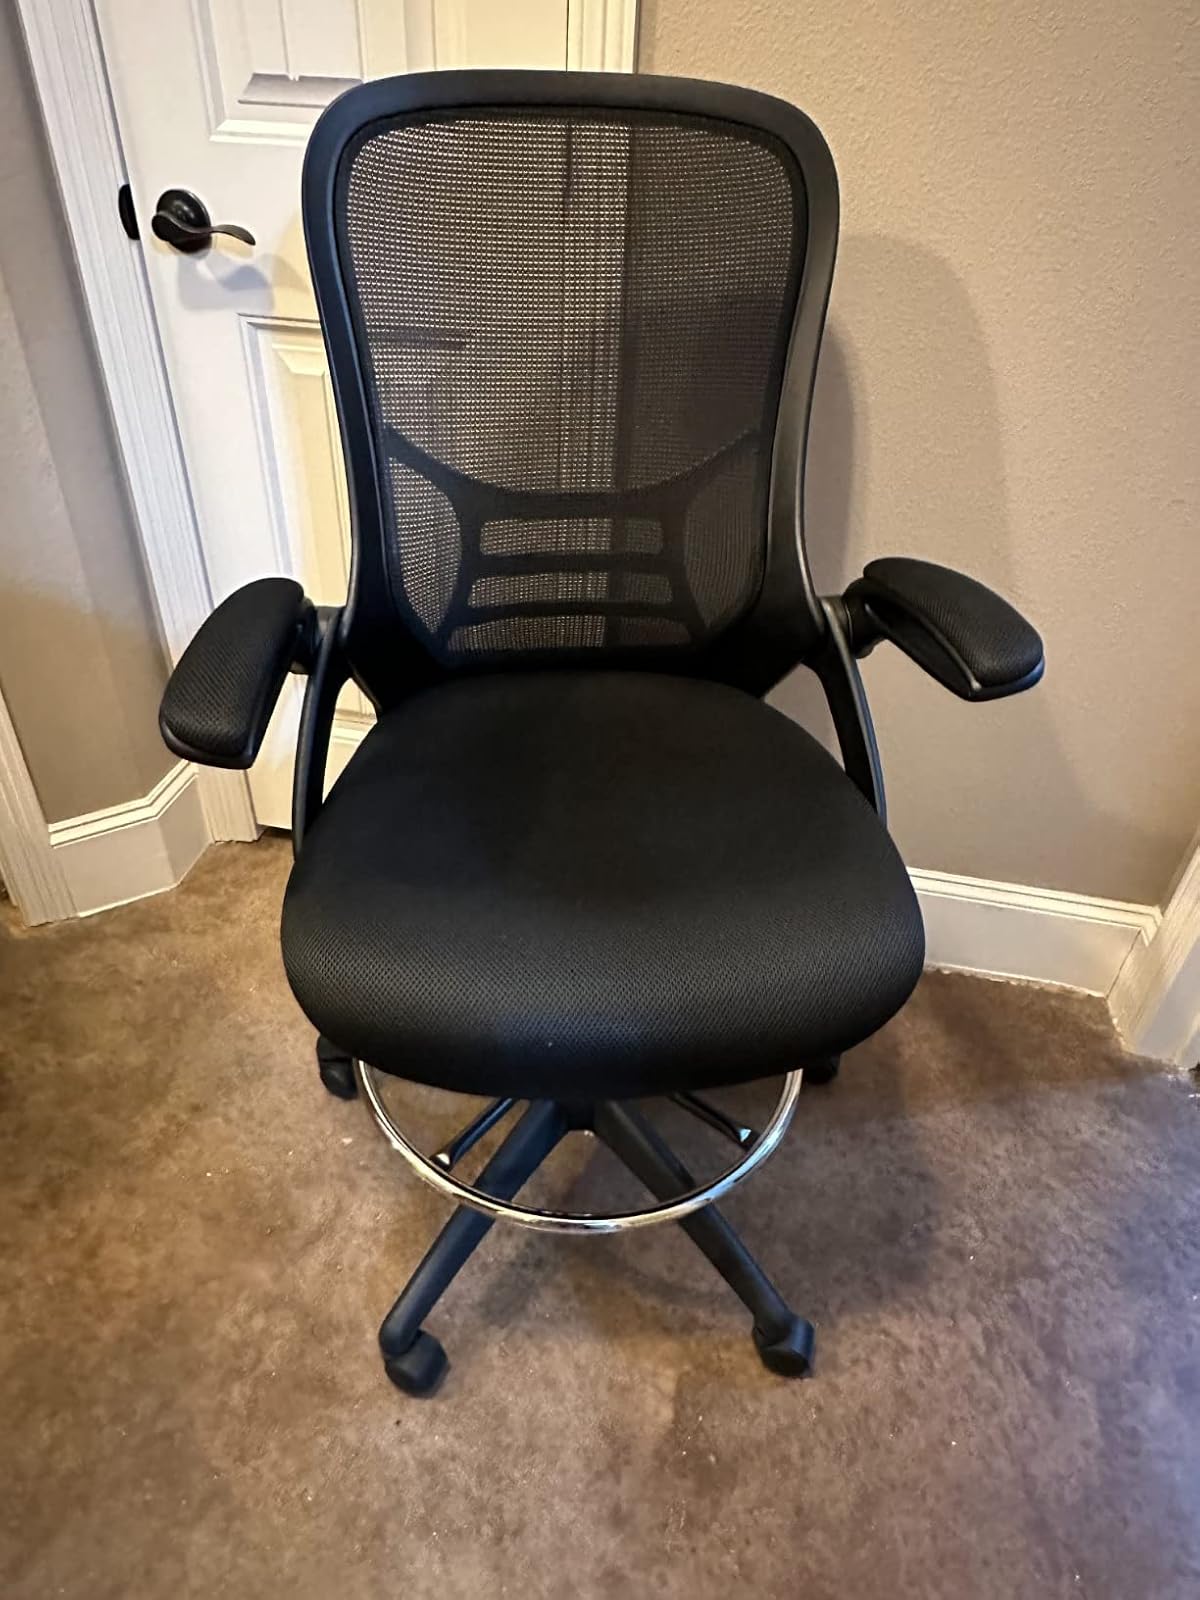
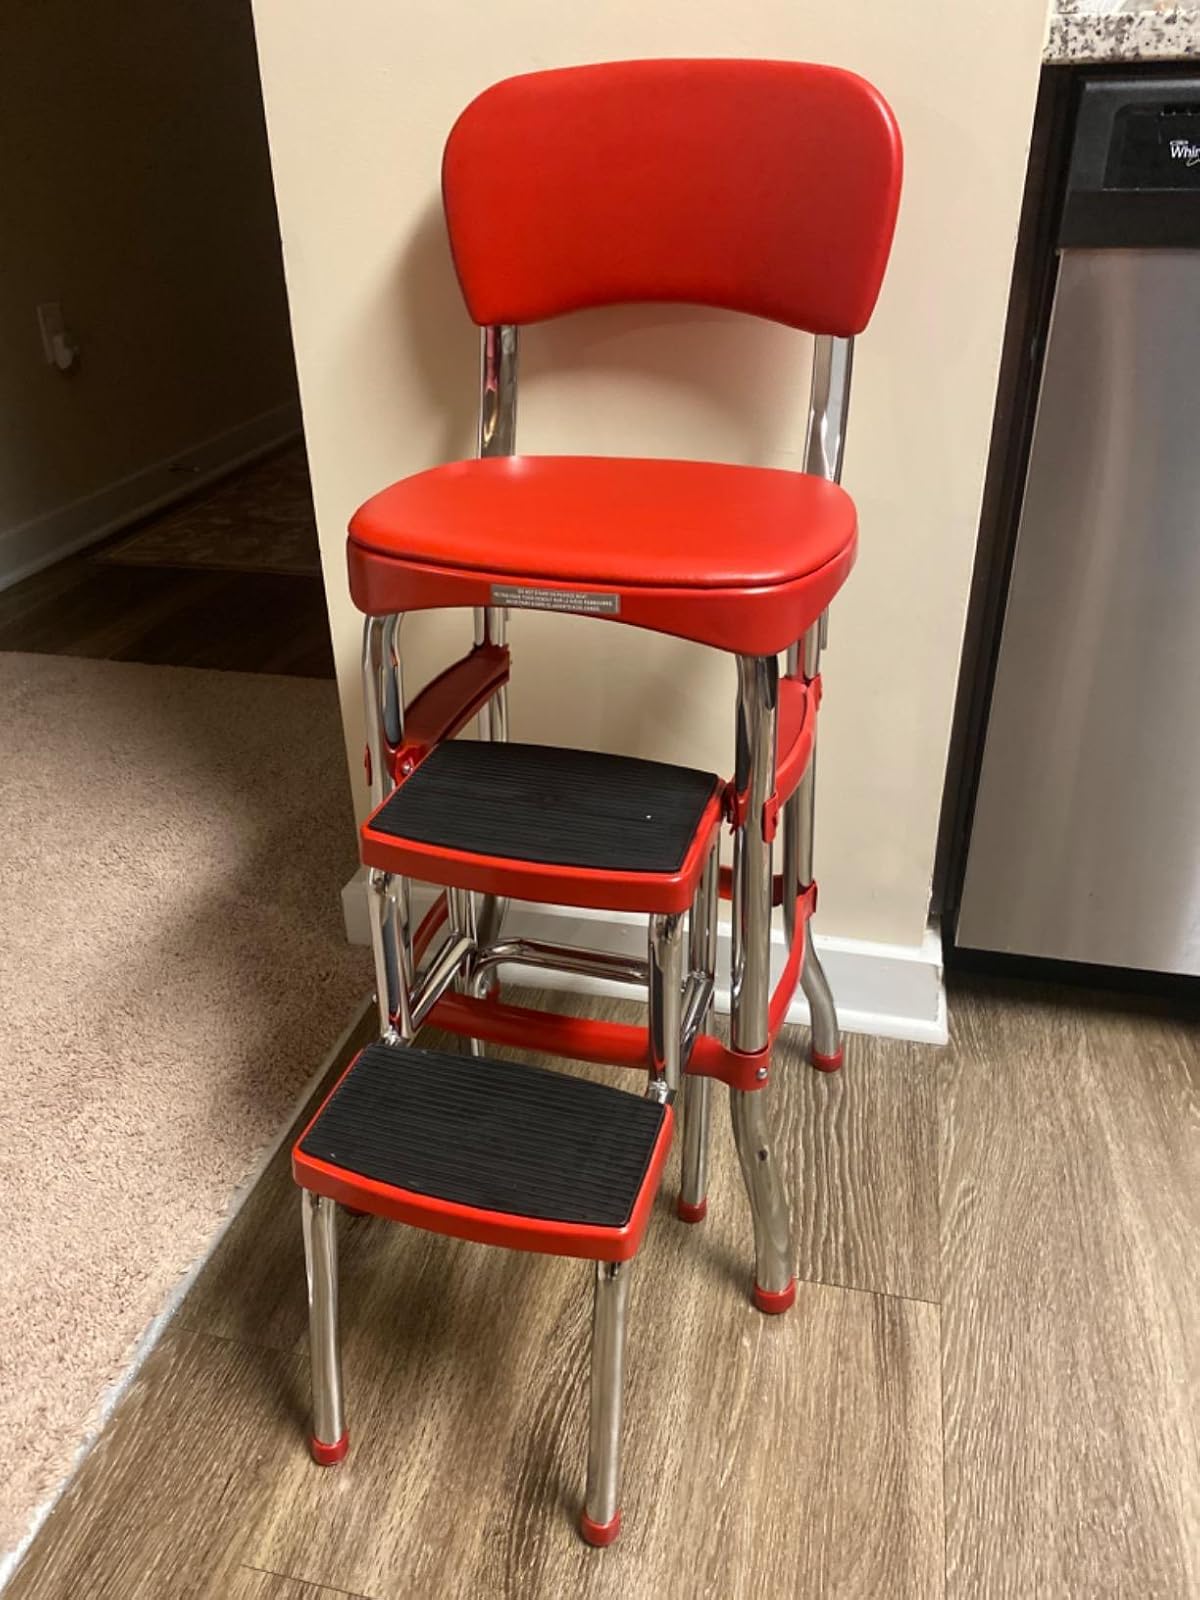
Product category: items_chair
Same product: no